Vacuum filler

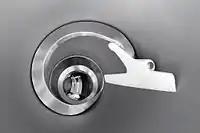
feeding

The term feeding in the context of vacuum fillers refers to actively moving the filling media in the direction of the lower part of the hopper to support the vacuum approach within the hopper. Feeding is achieved by using moveable feeding augers with scrapers/rigid counter arms. The feeding auger is driven in synchronisation with the rotation of the rotors. Due to the special geometry of both augers and the parallel rotation movement, the filling product is moved vertically in the direction of the vane cell feed system. The required feed intensity depends on the viscosity of the media to be filled. Less active feed is needed with low-viscosity media than with high-viscosity product. There are therefore a variety of combinations or versions of the parts involved in the feeding process.